IÉ 8500, 8510 and 8520 Classes

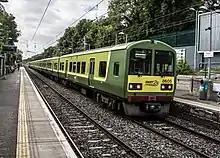
8605 at Raheny railway station

The 8500 Class were delivered in 2000 and were the first four car units to be used on the DART network. They are numbered in the sequence 860X+850X+850Y+860Y. 850X/850Y units are power cars while 860X/860Y units are unpowered driving trailers. Their interior destination displays and public announcement system has been long turned off. Like all DART units, the 8500 Class are maintained at Fairview depot, and are also stabled at Bray Station.